South African Arms Deal

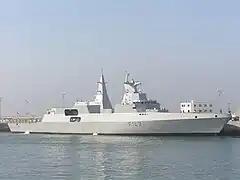

ThyssenKrupp is an engineering conglomerate which led the German Frigate Consortium, the winner of the contract, valued at R6.9 billion, to supply four corvettes. Between 2006 and 2008, Thyssen was under investigation by German prosecuting authorities for possible corruption related to the Arms Deal. In 2007, "Der Spiegel" reported that there was evidence suggesting that Thyssen had paid bribes to South Africans while bidding for the contract. It had listed $25 million in its balance sheet as "useful expenditures" related to the contract, which "Der Spiegel" said had been a common way of accounting for foreign bribe payments before such payments became illegal in Germany in 1999. About $22 million allegedly went through a company registered in Liberia to Tony Georgiadis, a Greek businessman, who was apparently hired by Thyssen as a lobbyist and who had links to politicians including Mbeki and Bulelani Ngcuka. Blohm + Voss, another of the three companies in the consortium, was implicated through the possible involvement of one of its former managers. However, the German investigation was dropped without any charges being laid, reportedly after a tax settlement was reached.